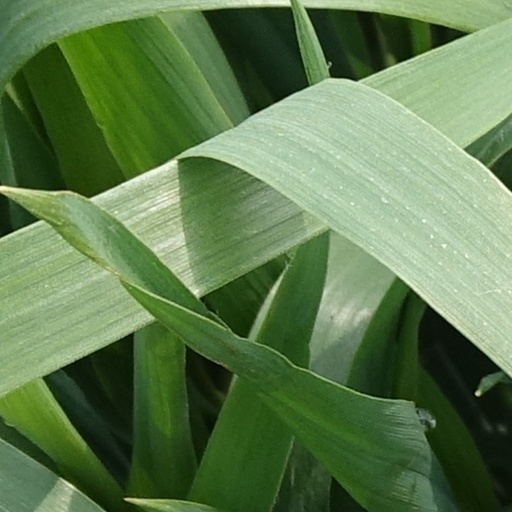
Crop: wheat